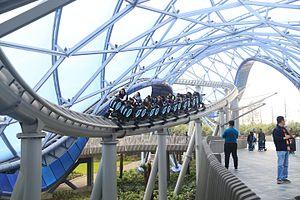
Wonderla Hyderabad ouvert au public le 7 avril
Tron Lightcycle Power Run est une attraction de type montagnes russes de motos basée sur le film Tron : L'Héritage. Elle est présente dans la section Tomorrowland du parc Shanghai Disneyland et doit ouvrir en 2021 au Magic Kingdom de Walt Disney World Resort en Floride.